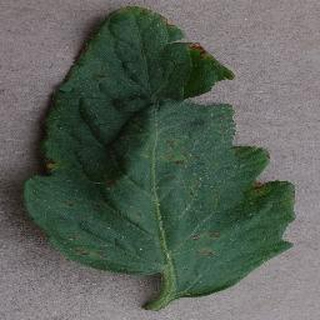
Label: tomato_bacterial_spot